Marouane Fellaini

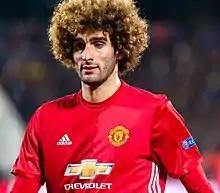
Fellaini with United in 2017

On 18 August, his first match for the club in the 2015–16 season, Fellaini scored the third goal in a 3–1 home victory over Club Brugge in the first leg of the Champions League play-offs. On 25 August 2015, Louis van Gaal stated that Fellaini would feature more as a striker.